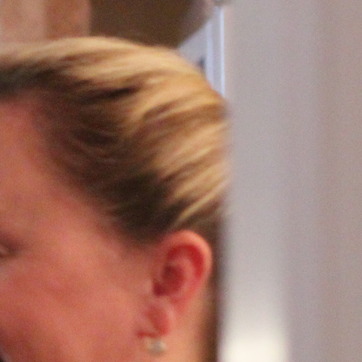
Material: hair